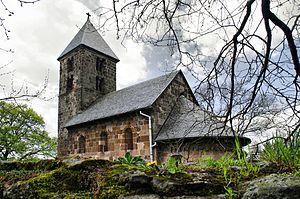
Nagybörzsöny, au comitat Pest, Hongrie. Ancienne église paroissiale dite Saint Stéphan roi de Hongrie Hl. Stefan, in Romanikstil, aus der 13-15. Jh. This is a photo of a monument in Hungary. Identifier: 7140